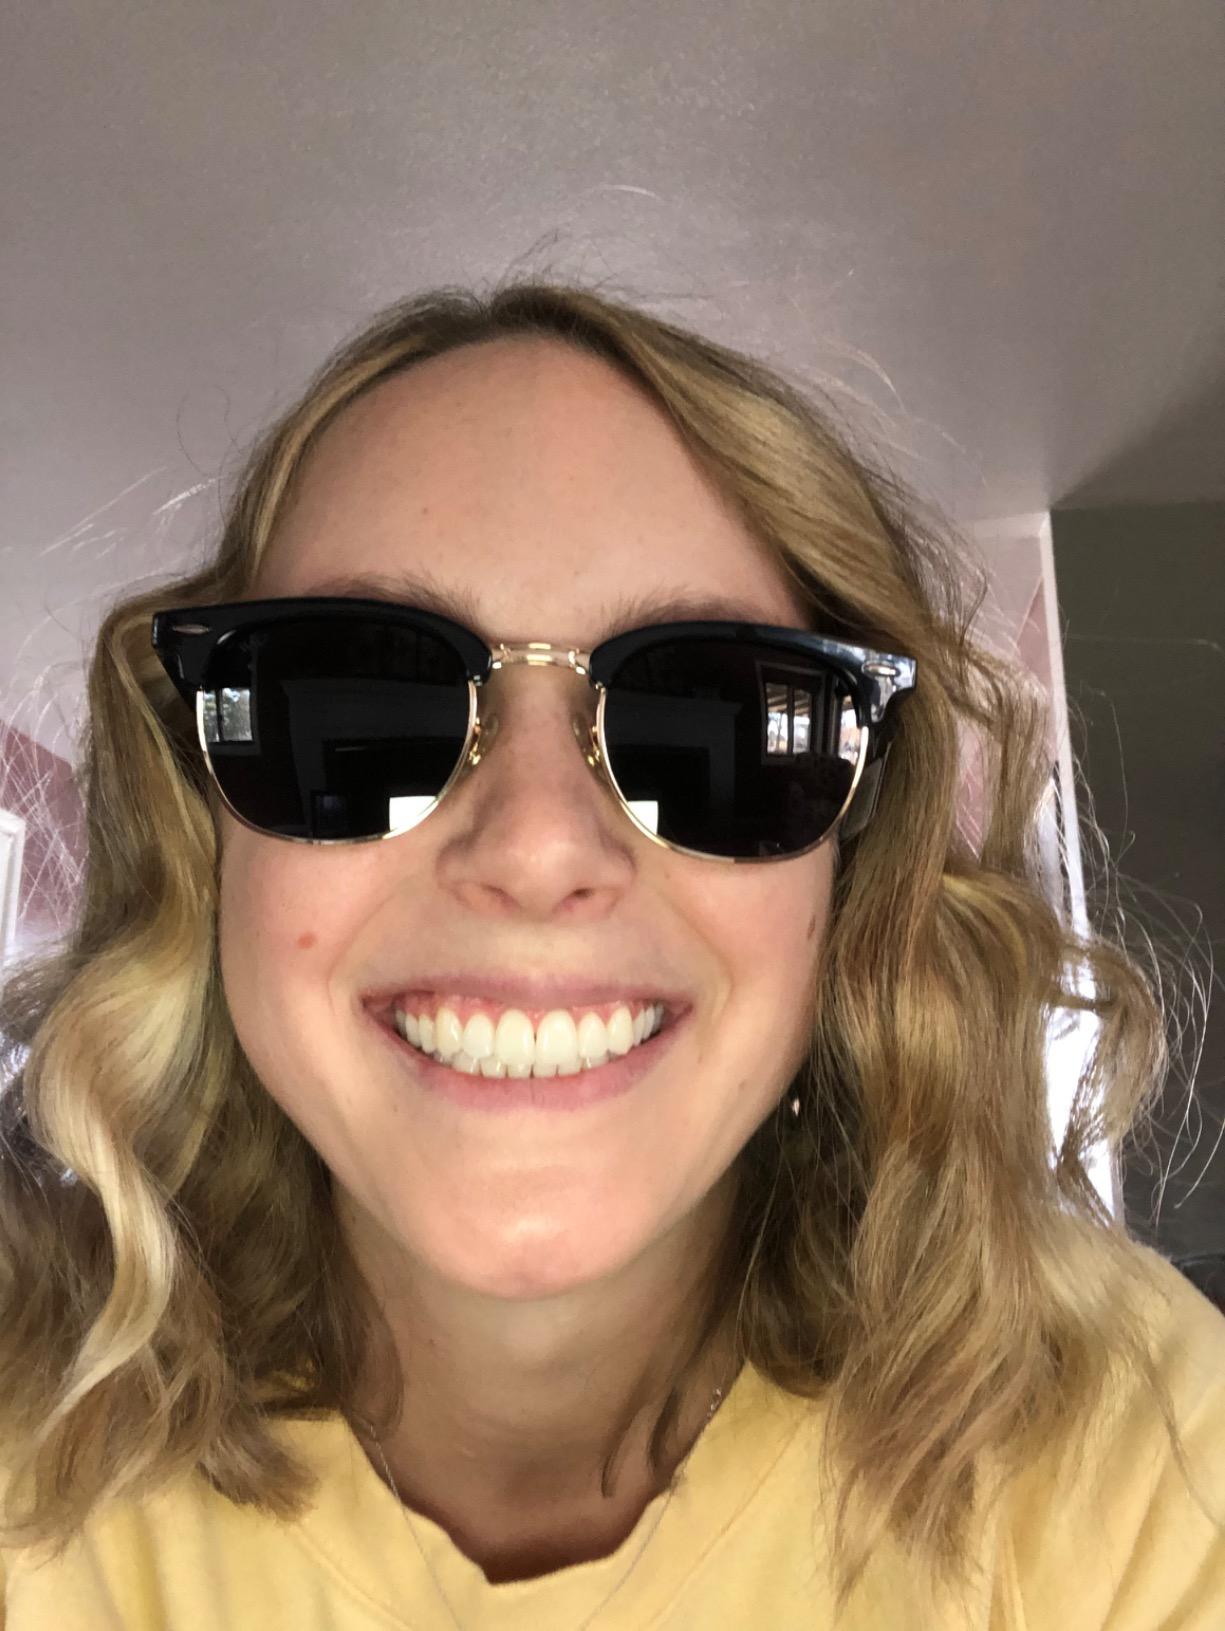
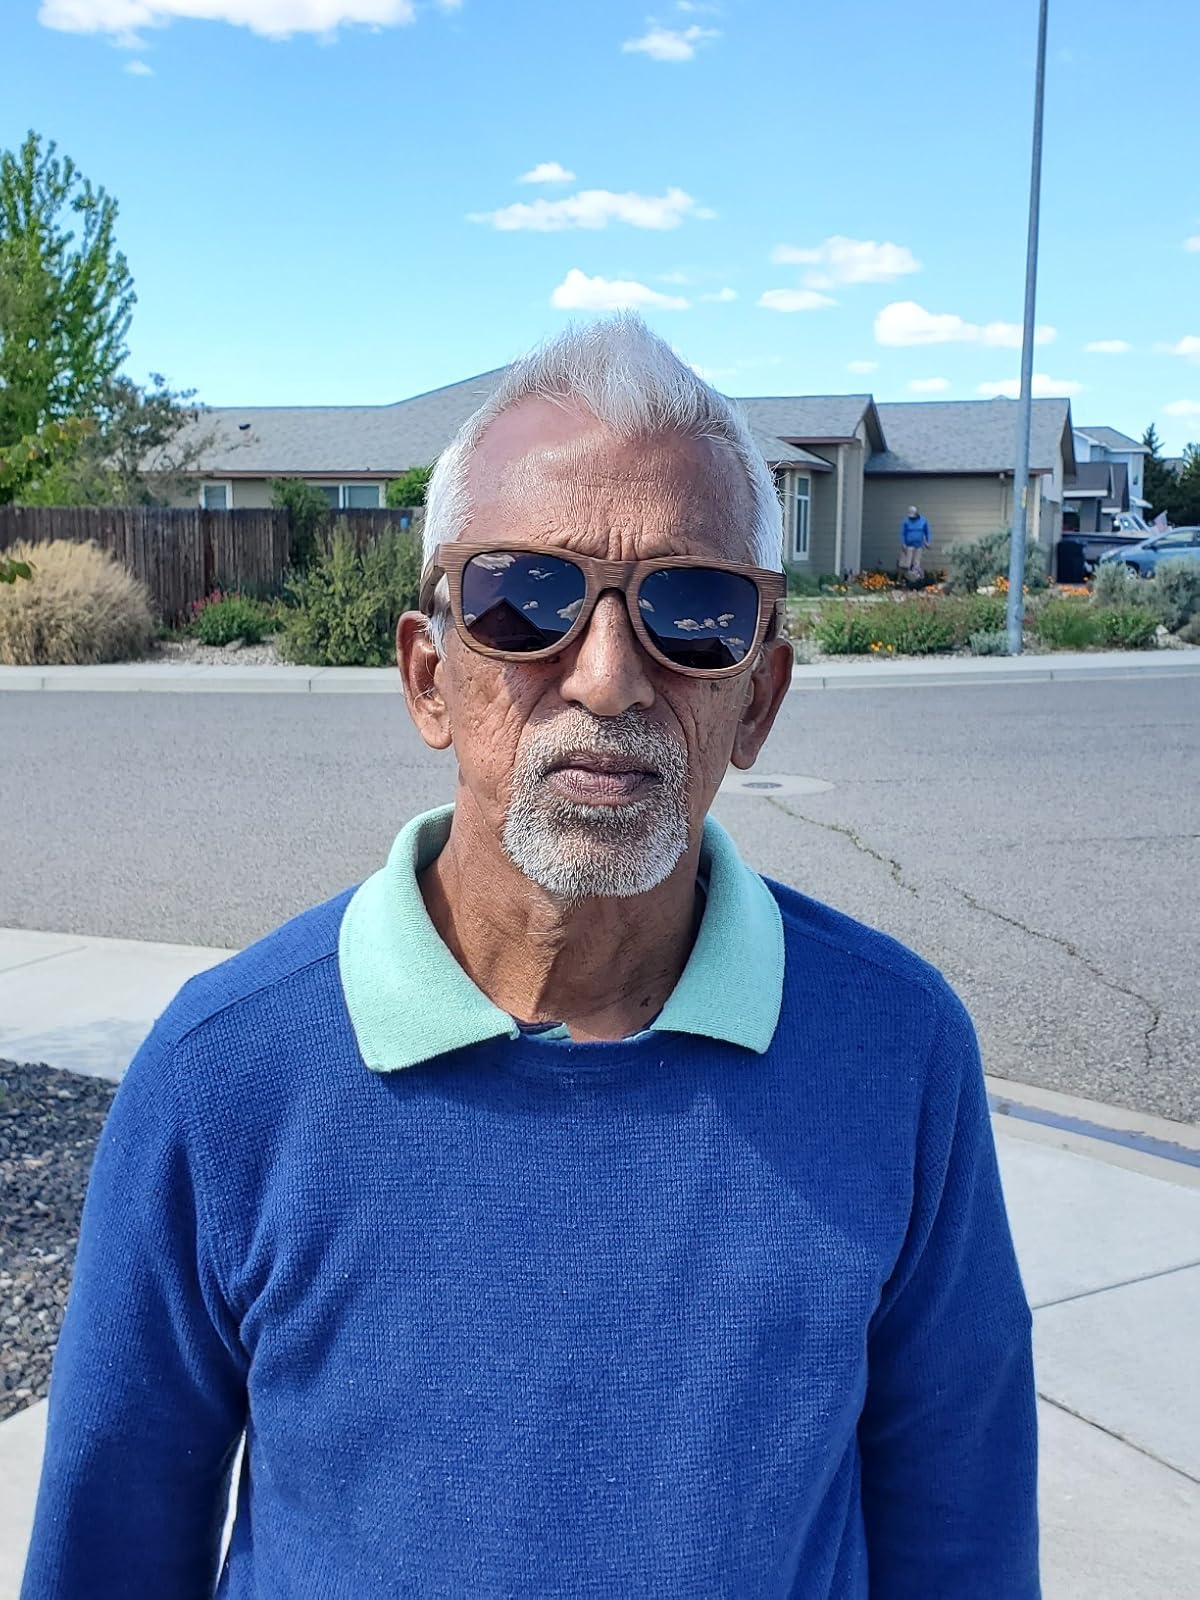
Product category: accessories_sunglasses
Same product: no